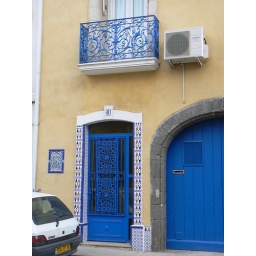
Must be a natural human instinct to trim your house in blue .......